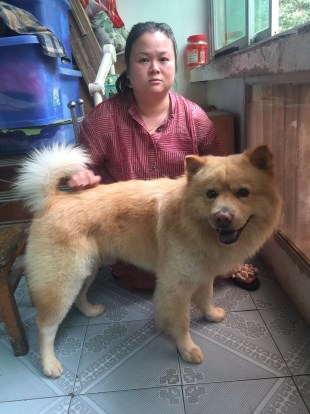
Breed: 2192-n000088-Samoyed